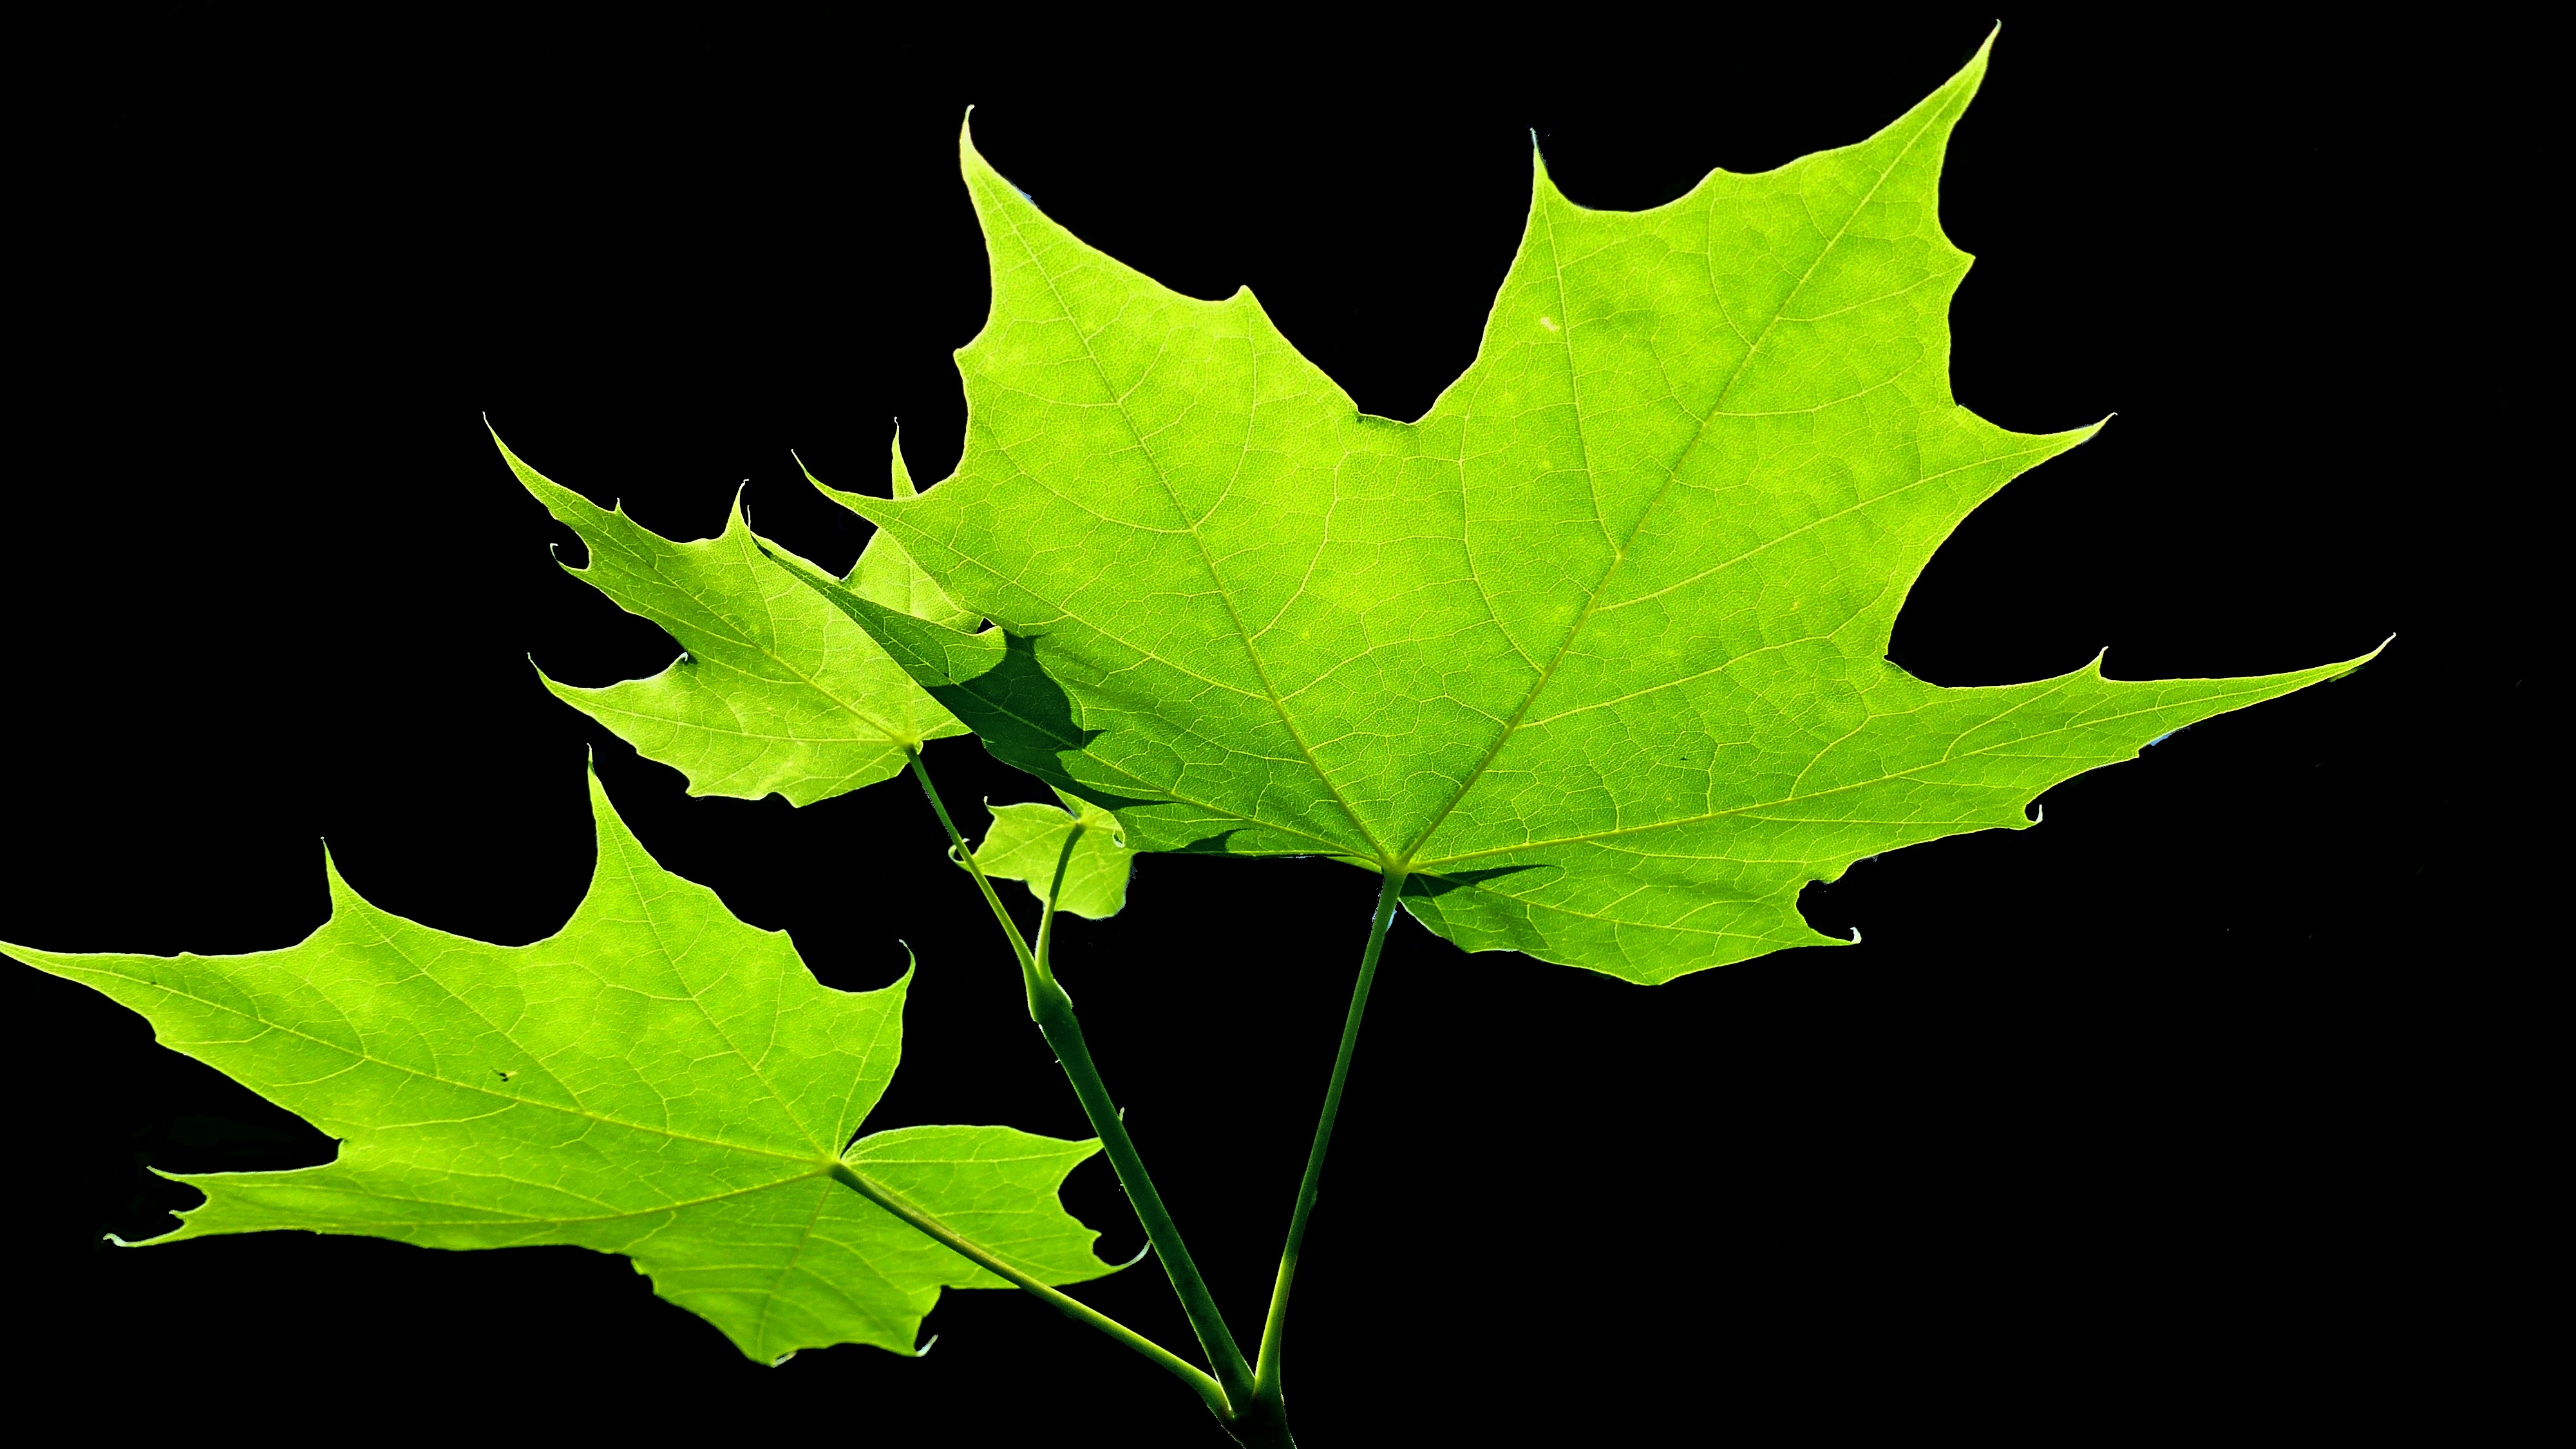
tree, nature, branch, light, plant, leaf, foliage, green, contrast, maple tree, maple leaf, leaves, illustration, flowering plant, maidenhair tree, grape leaves, against day, woody plant, land plant